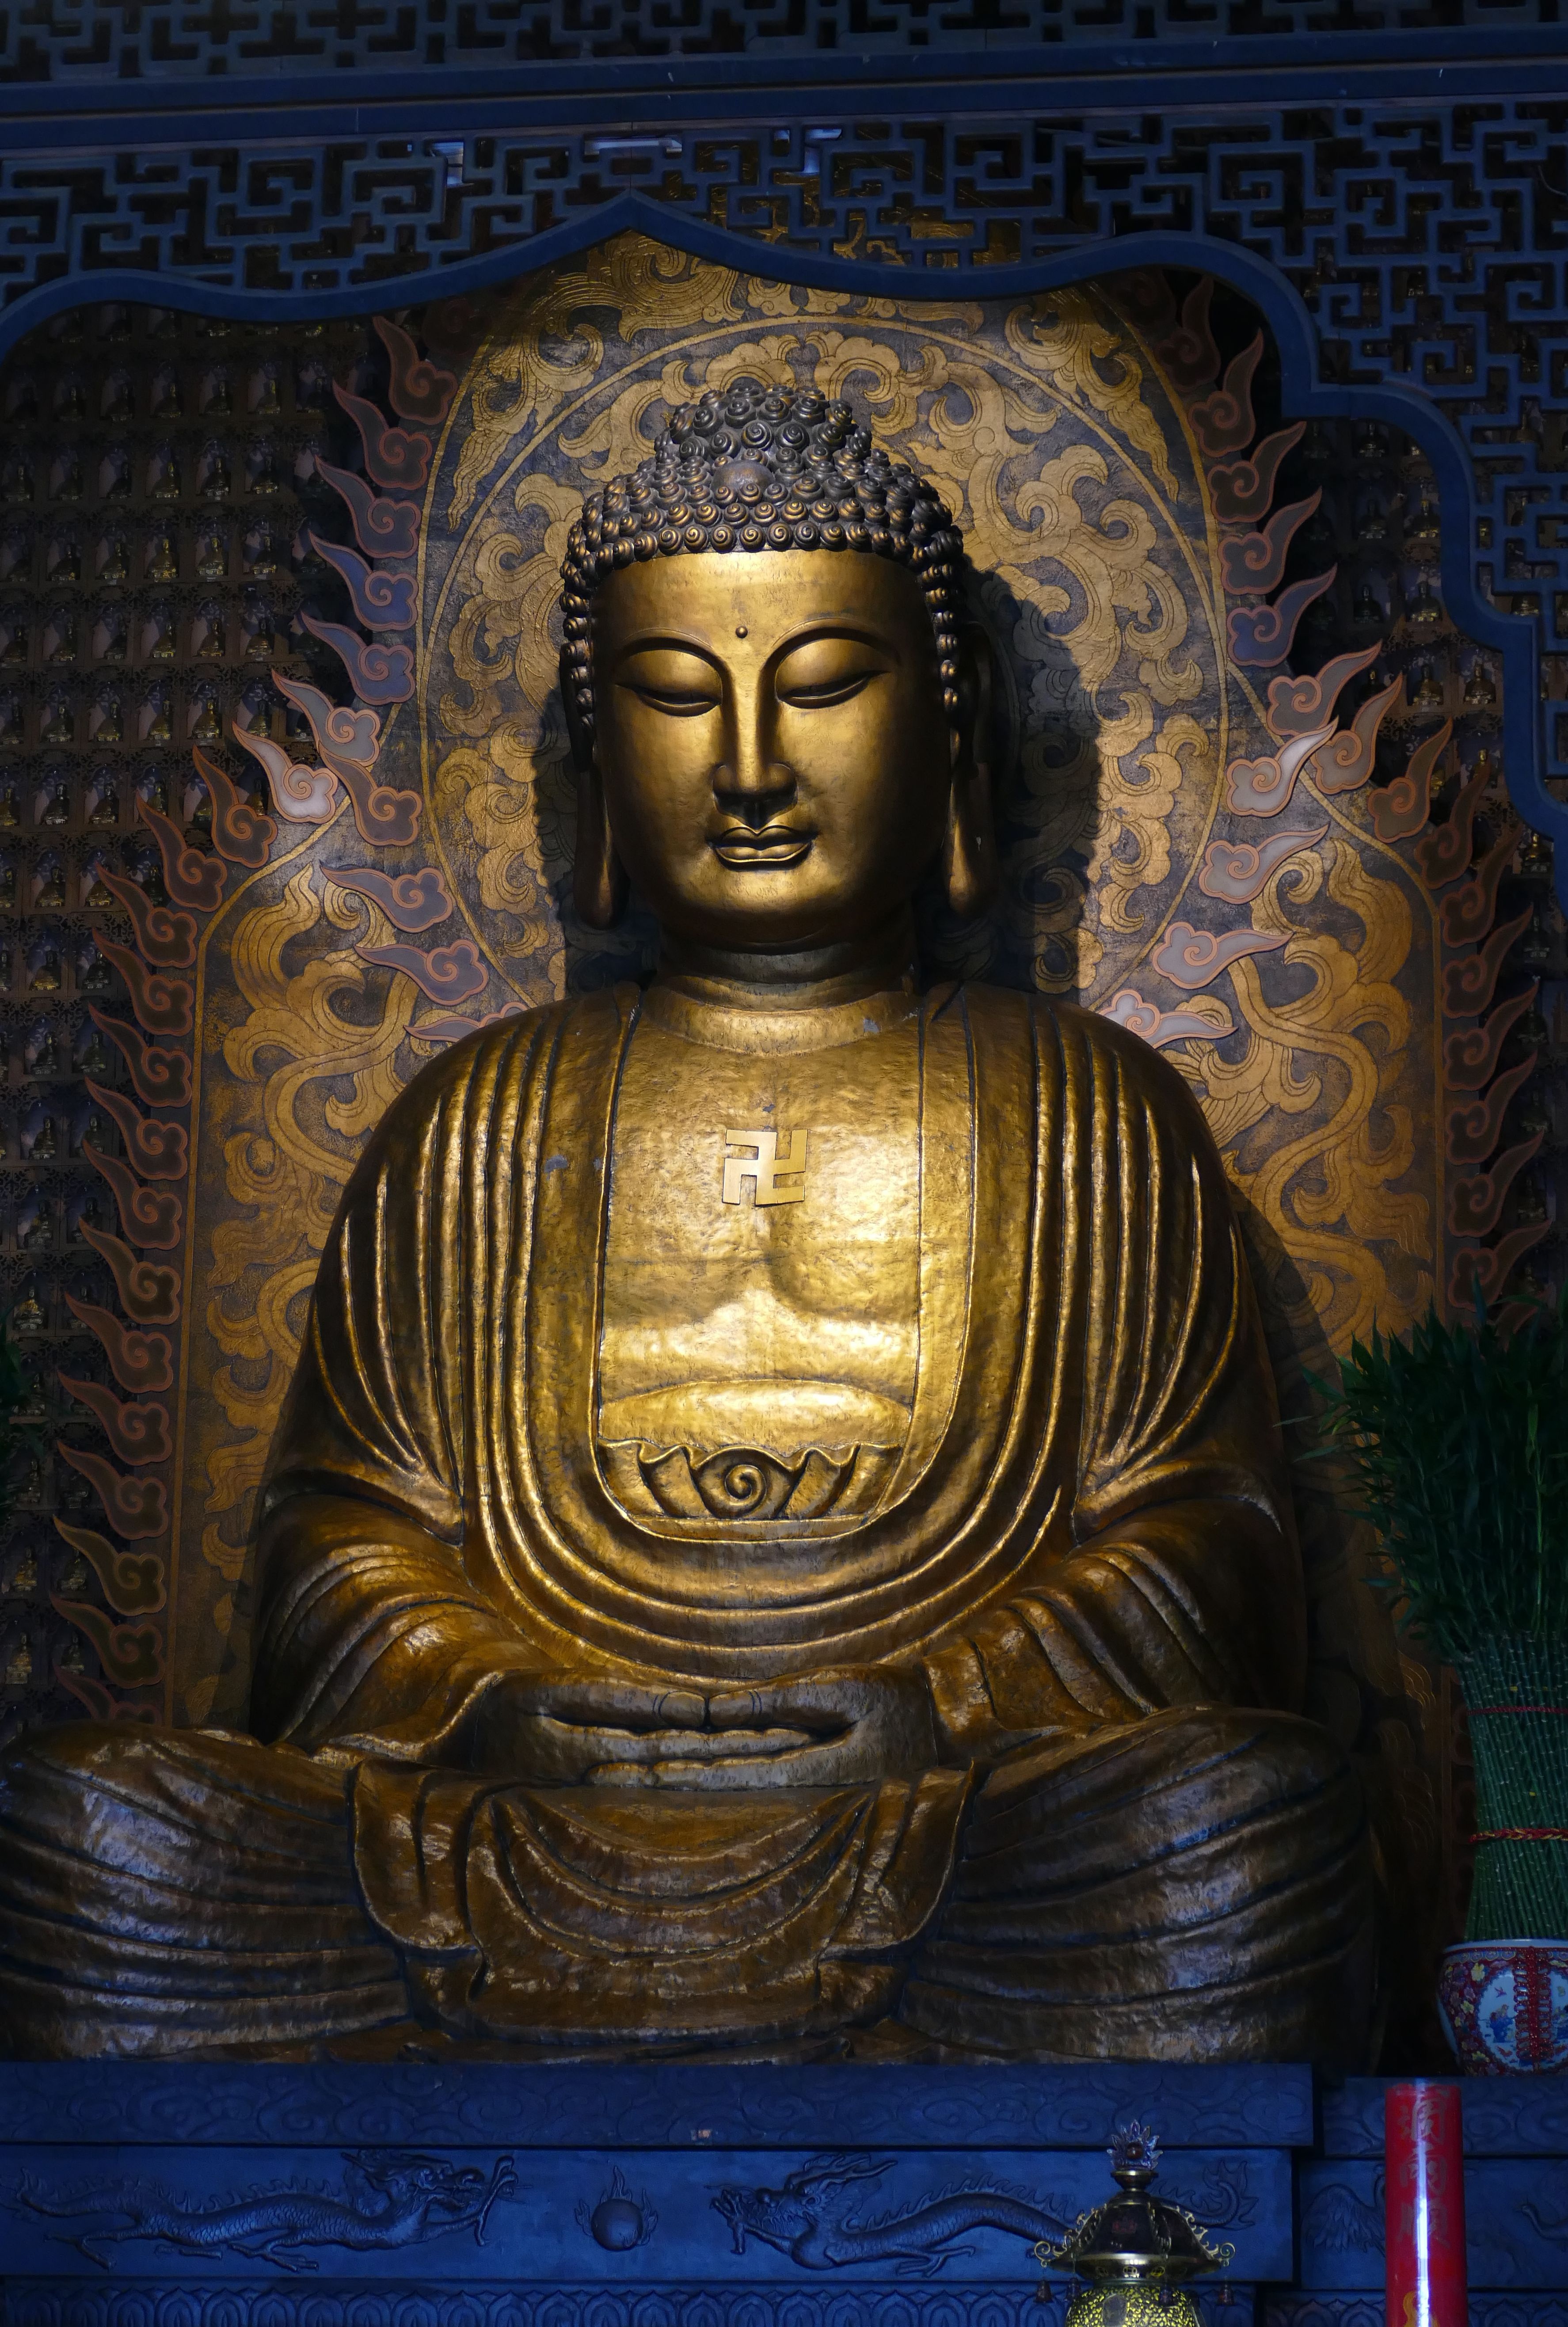
monument, statue, golden, buddhist, buddhism, religion, sculpture, art, figure, temple, buddha, taiwan, carving, mythology, kaohsiung, golden statue, temple complex, fictional character, gautama buddha, ancient history